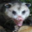
Label: possum